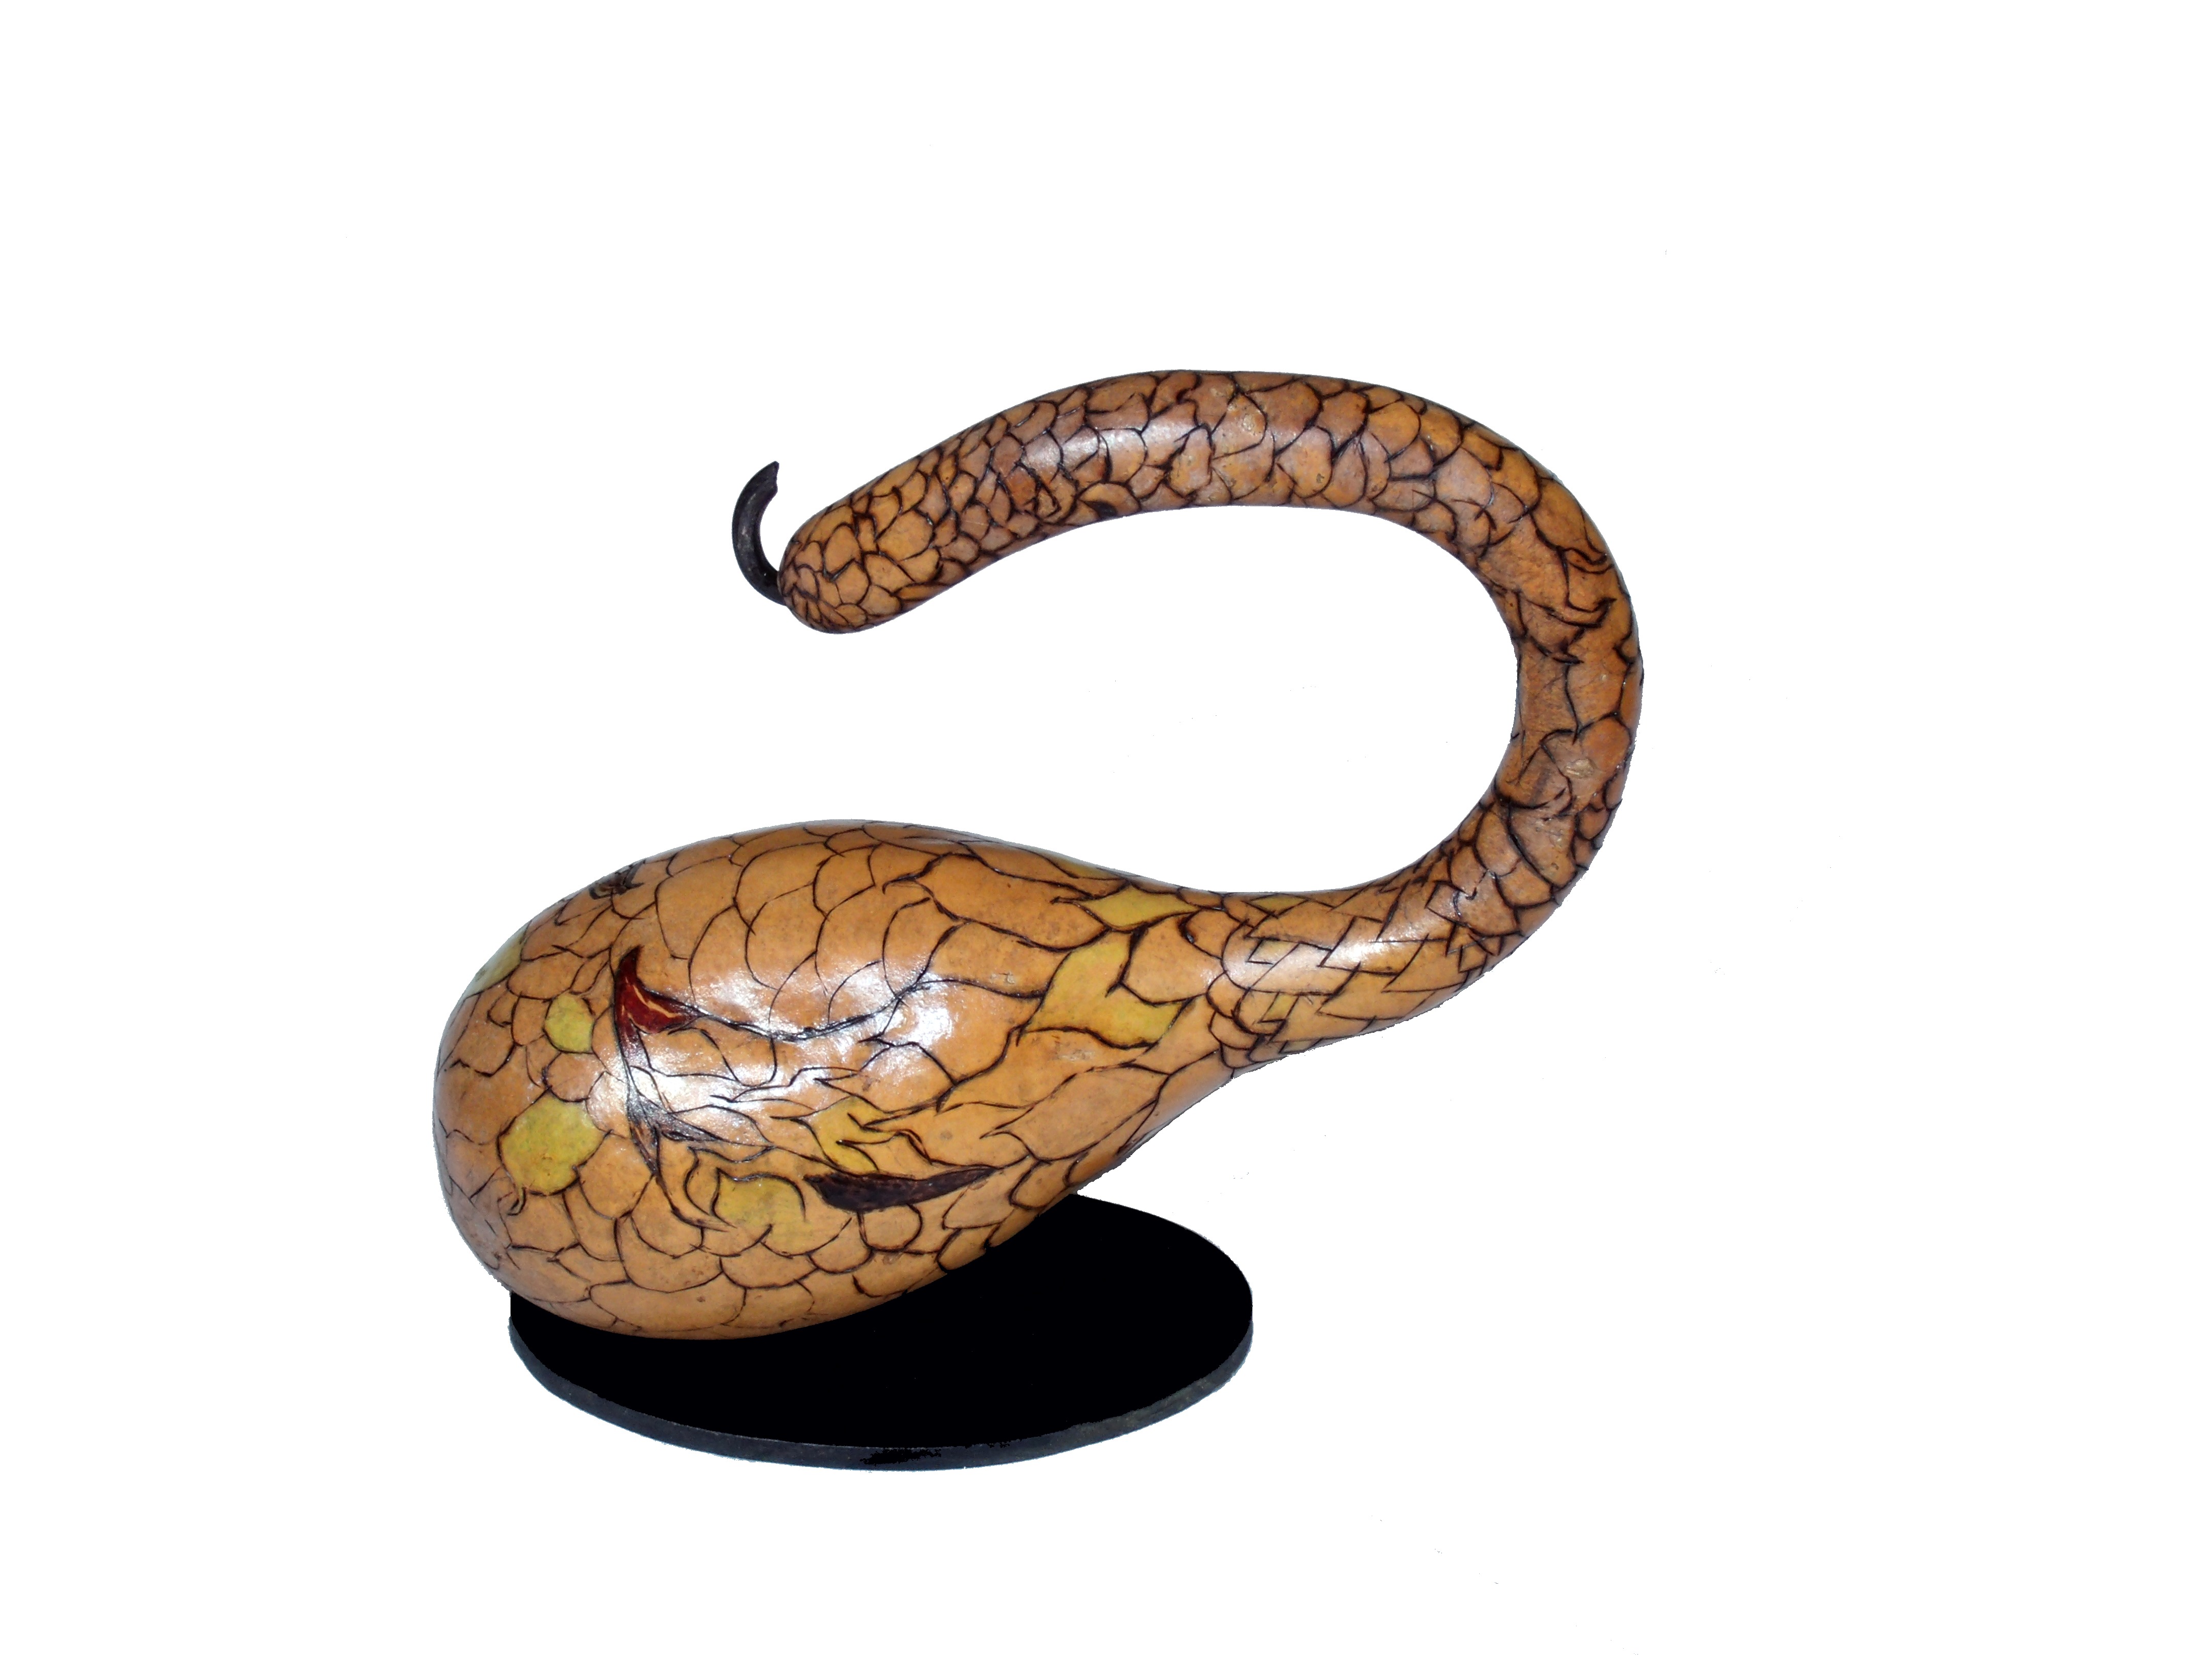
horn, reptile, ear, dried, squash, gourd, neck, decorative, snake, painted, organ, shiny, decorations, curl, serpent, curved, african gourd, sankofa